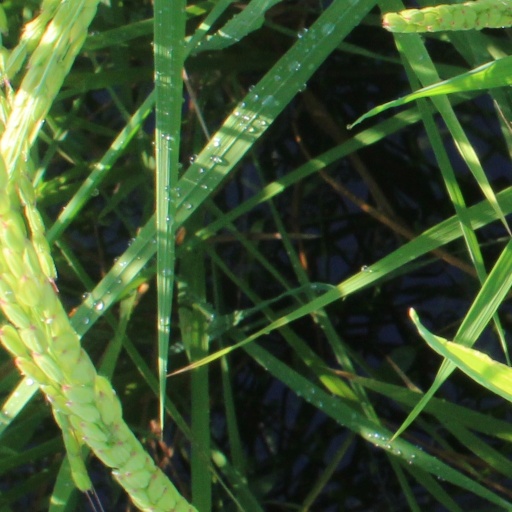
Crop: rice